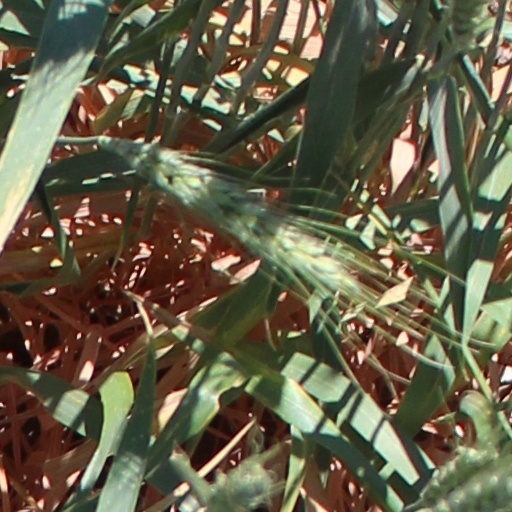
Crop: wheat